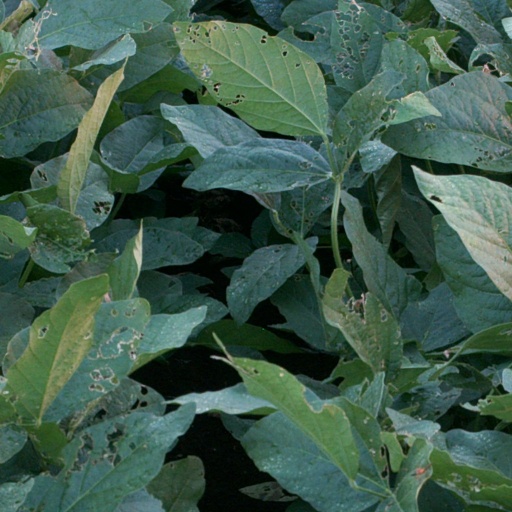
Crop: soybean